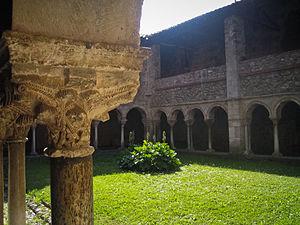
Cloître de la cathédrale Saint-Lizier à Saint-Lizier (Ariège, France).
La cathédrale Saint-Lizier est une cathédrale catholique romane, située à Saint-Lizier en Ariège. Elle ne doit pas être confondue avec la Cathédrale Notre-Dame-de-la-Sède sise dans la même ville, et qui a également le titre de cathédrale.